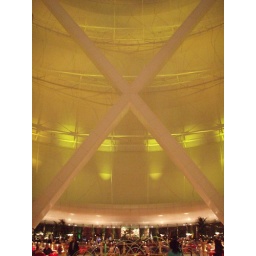
Another view of the atrium, this time in the opposite direction and for the engineers showing the cross bracing of the tower